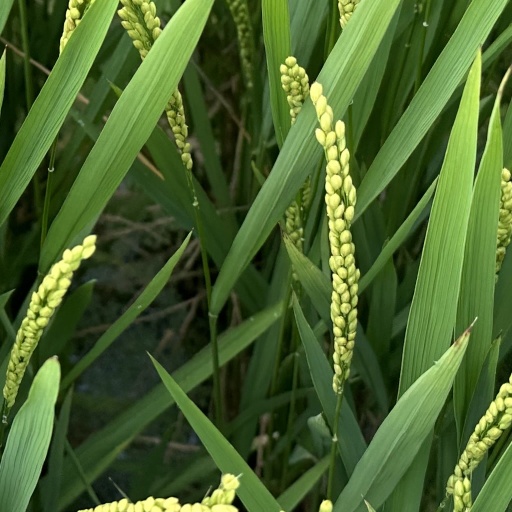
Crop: rice